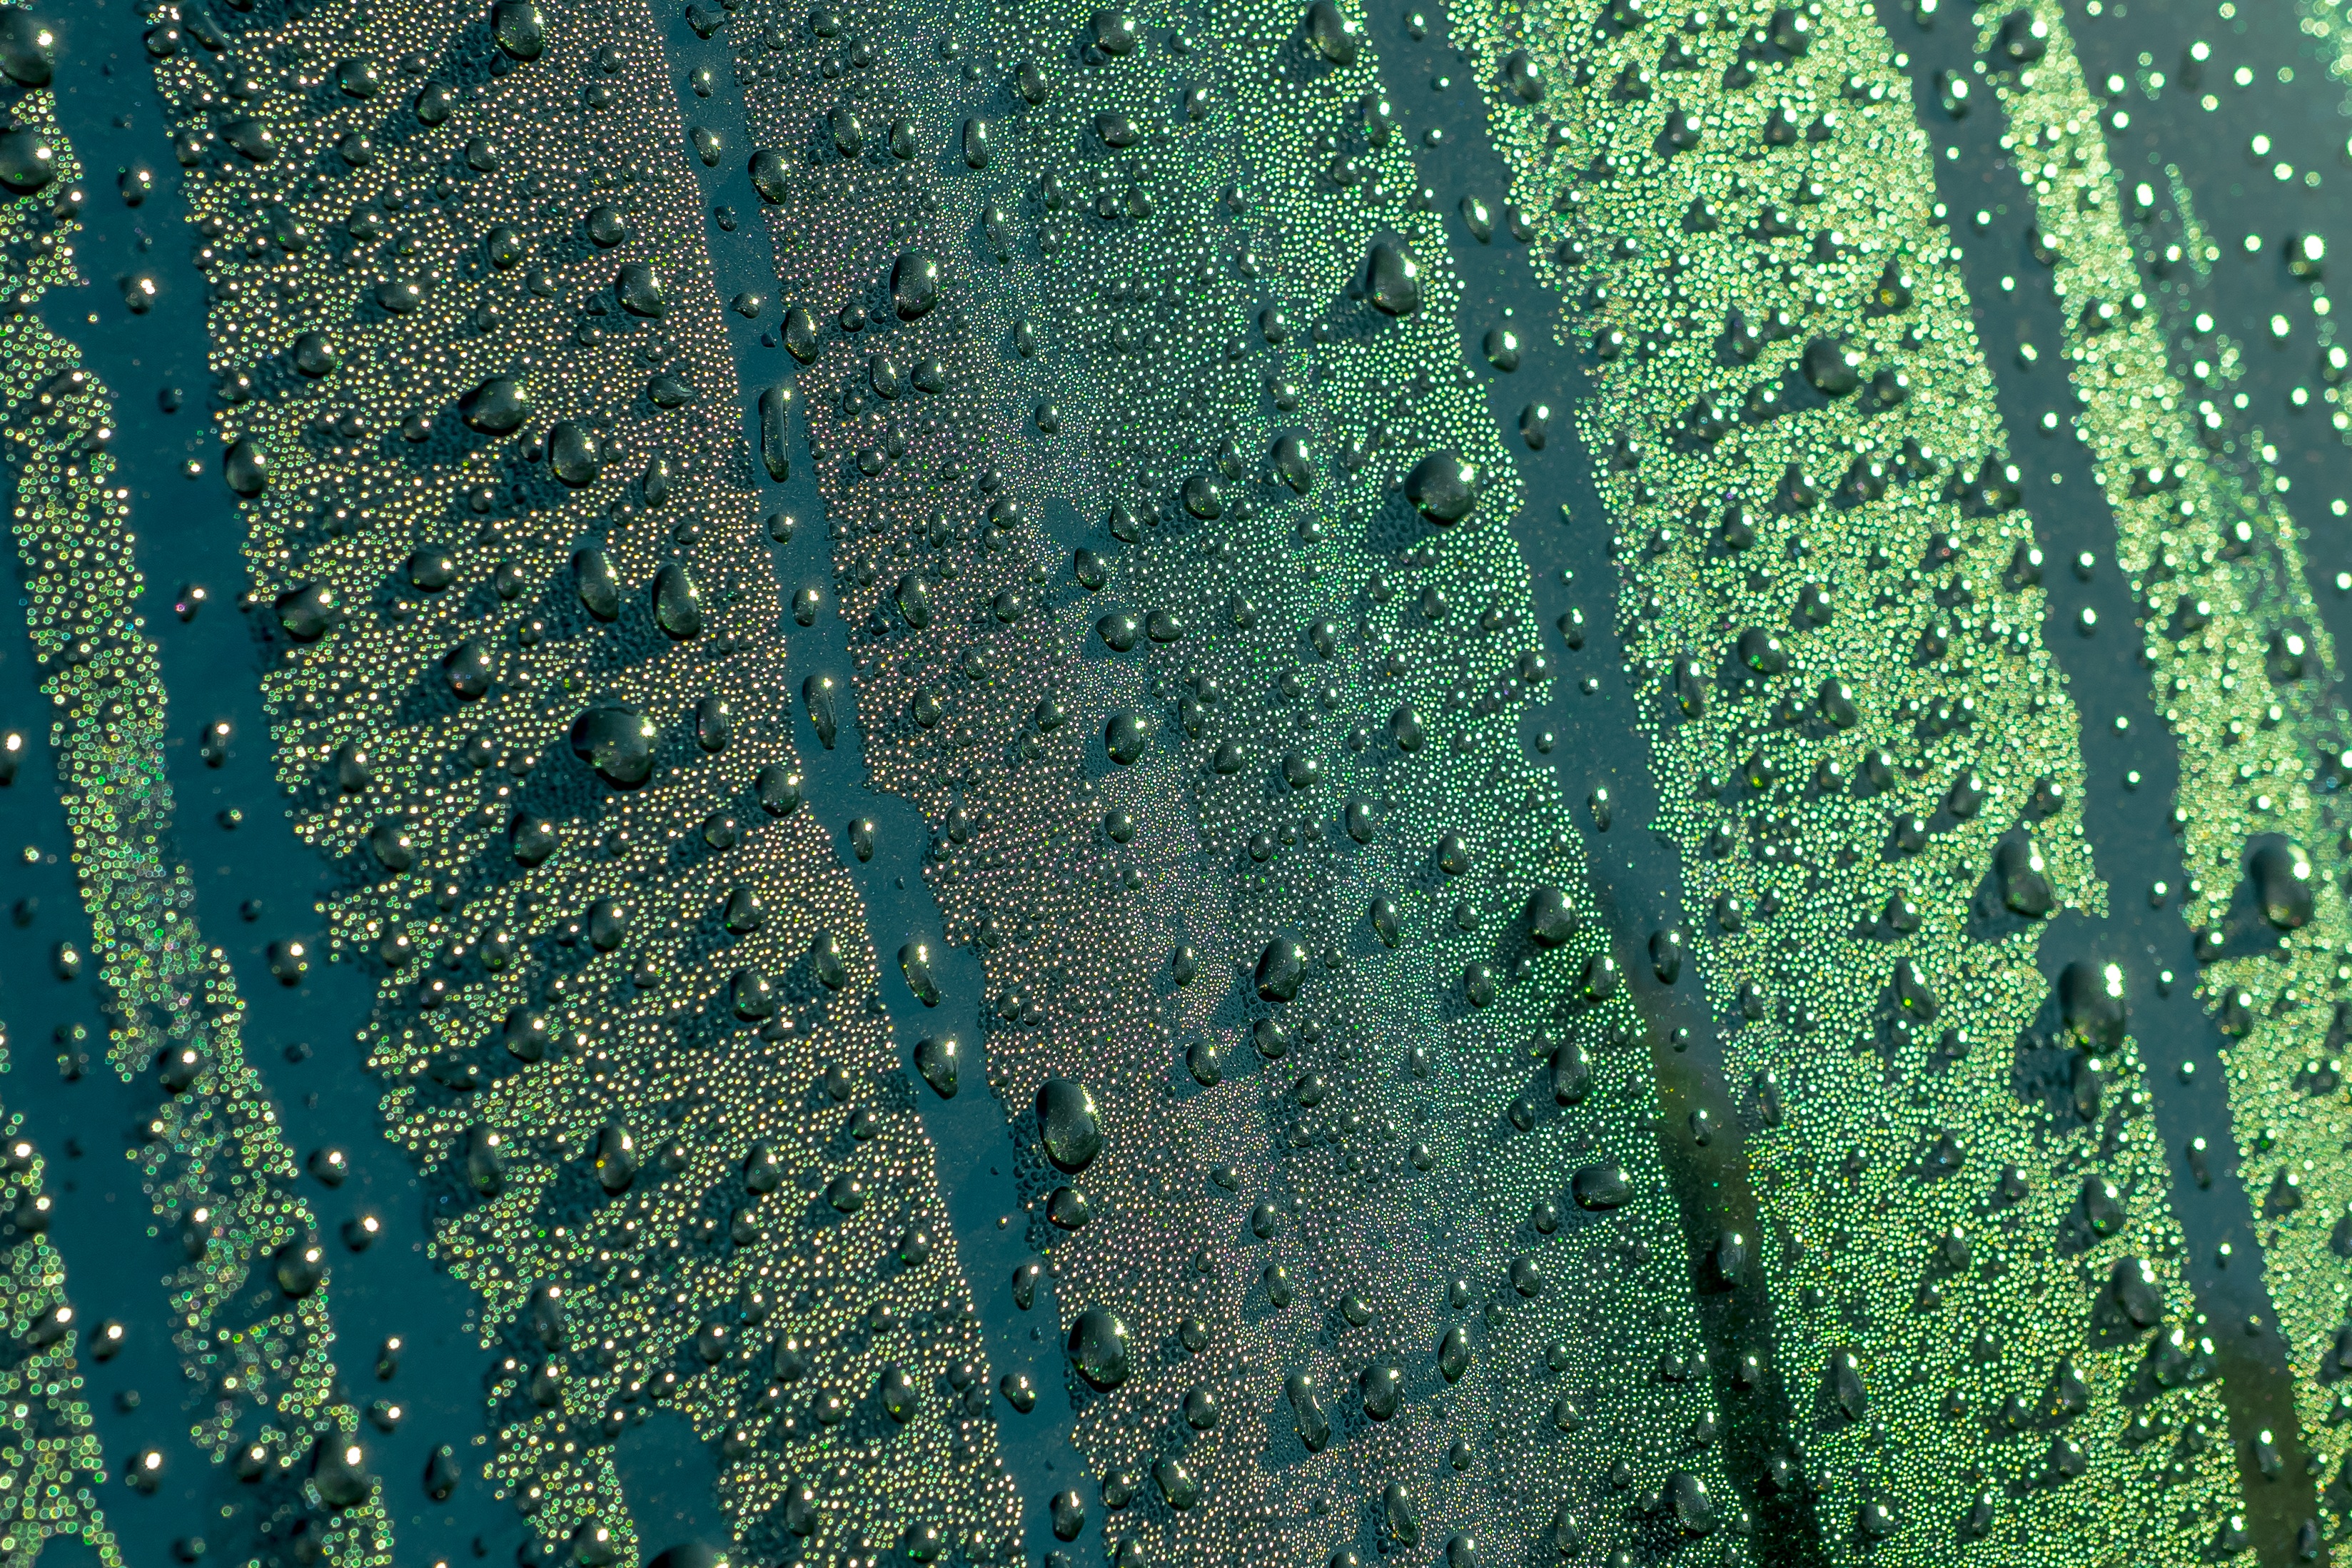
water, dew, liquid, rain, wet, green, crop, soil, close, drip, blade of grass, wetland, thaw, habitat, drop of water, ecosystem, aerial photography, natural environment, atmosphere of earth